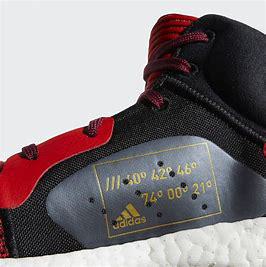
Brand: Adidas
Model: Marquee Boost